List of Turkmenistan foreign ministers

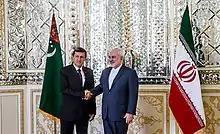
Raşit Meredow with Javad Zarif

This is a list of the foreign ministers of Turkmenistan. The position was established in 1944 and was re-established after Turkmenistan gained its independence in 1991. The position of foreign minister has been held by Raşit Meredow since 2001.